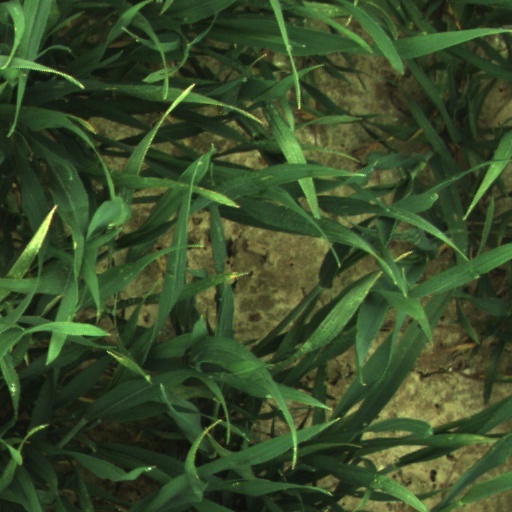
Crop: wheat